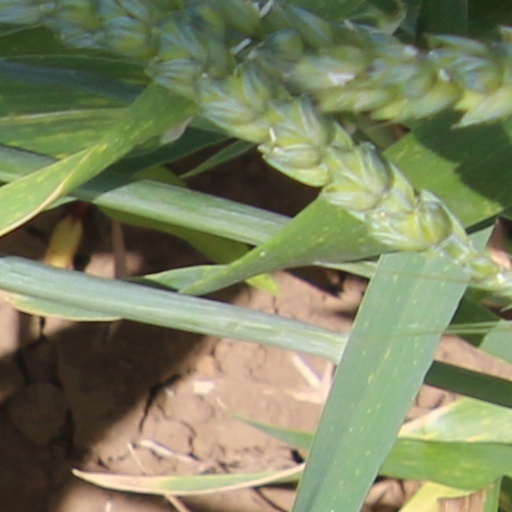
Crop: wheat